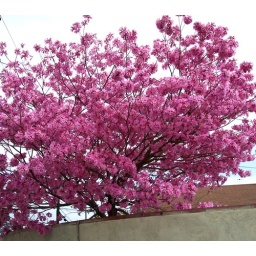
Beautiful pink blossoms in this tree at the end of my street.